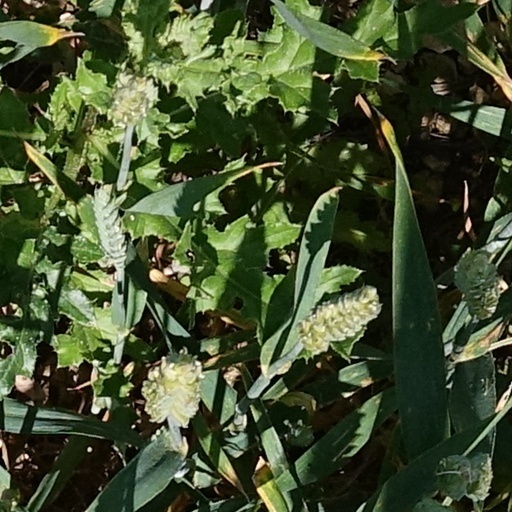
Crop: wheat